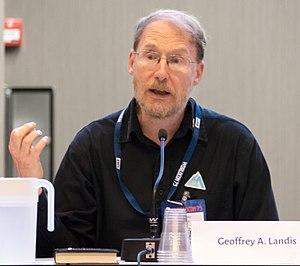
Geoffrey Alan Landis, né le 28 mai 1955 à Détroit dans l'État du Michigan, est un scientifique américain travaillant à la NASA sur les programmes d'exploration de Mars et de Vénus et les techniques avancées associées. Il a breveté huit modèles de cellules solaires et de dispositifs photovoltaïques et a donné des conférences à propos de la possibilité des voyages interstellaires, ainsi que sur celle d'établir une base lunaire et martienne.